Alpha-1 antitrypsin deficiency

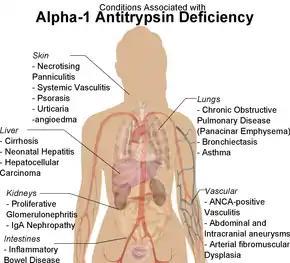
Conditions associated with alpha-1 antitrypsin deficiency, occurring due to paucity of AAT in circulation allowing uninhibited inflammation in lungs, and accumulation of mutated AAT in the liver

Apart from COPD and chronic liver disease, α-antitrypsin deficiency has been associated with necrotizing panniculitis (a skin condition) and with granulomatosis with polyangiitis in which inflammation of the blood vessels may affect a number of organs but predominantly the lungs and the kidneys.